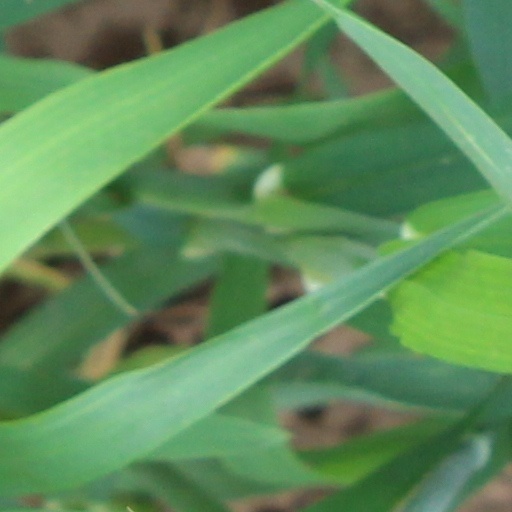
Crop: wheat